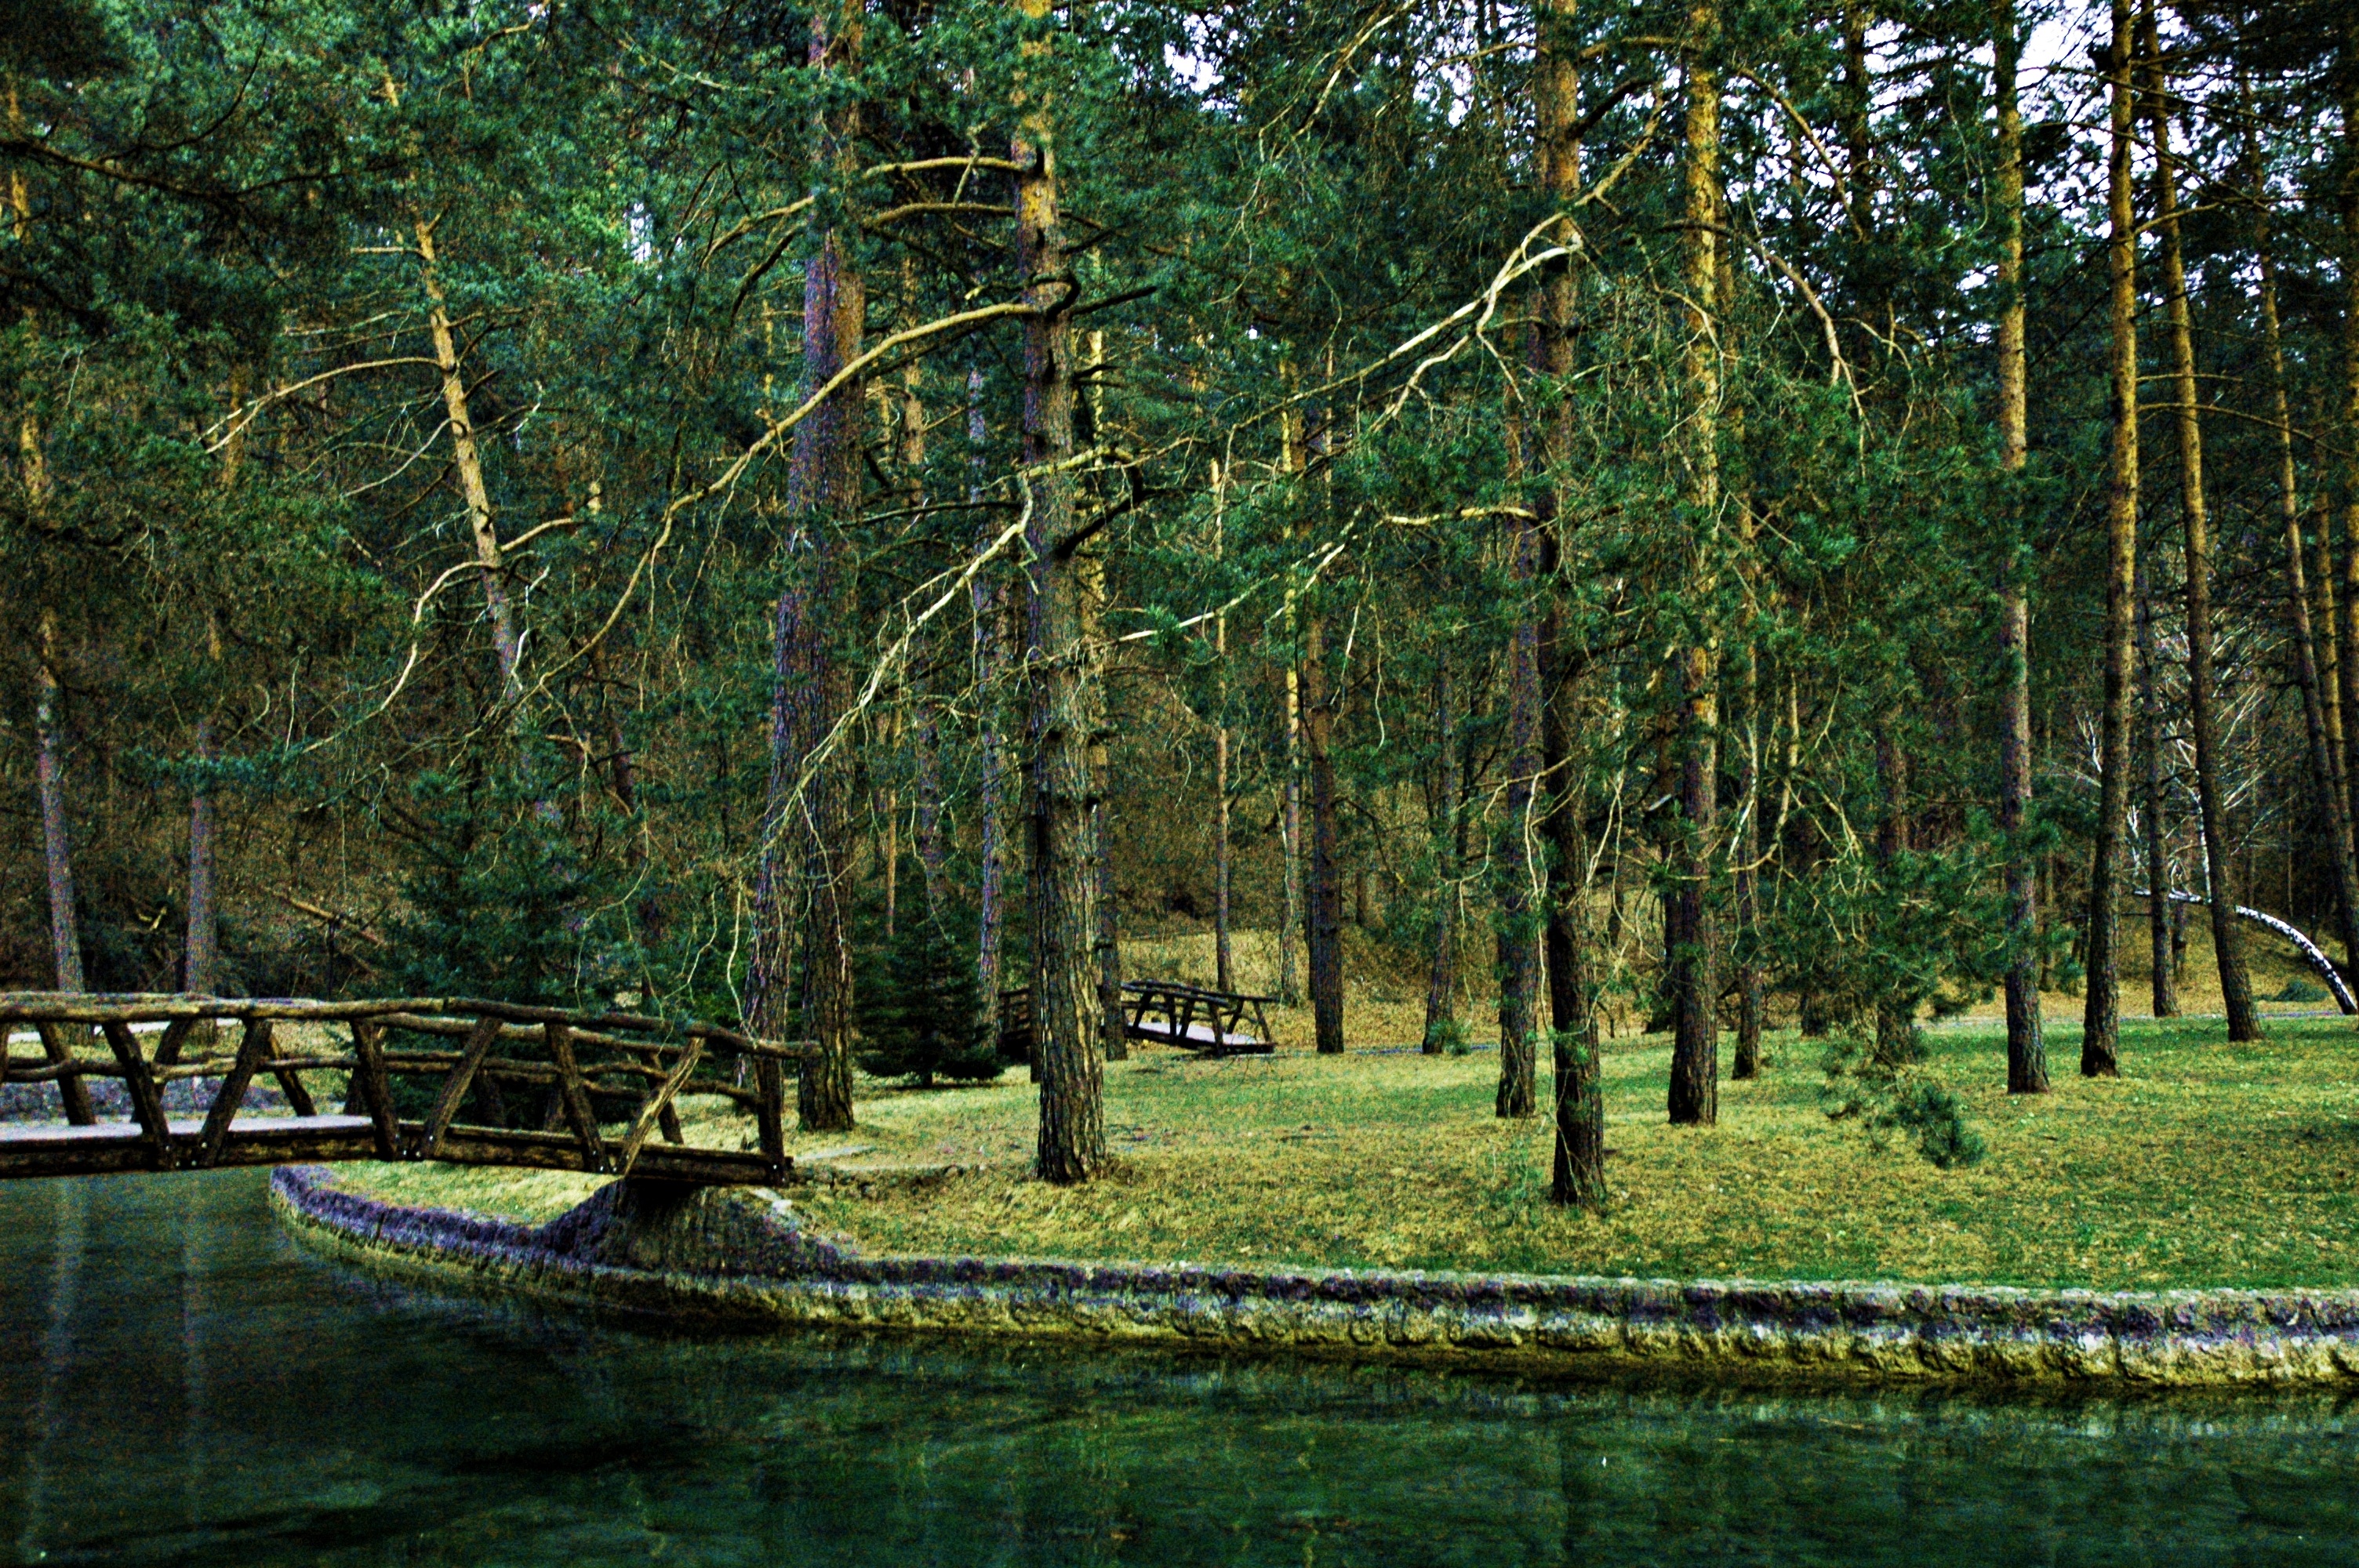
landscape, tree, water, nature, forest, outdoor, swamp, fall, flower, lake, river, pond, green, autumn, park, botany, garden, wetland, woodland, habitat, ecosystem, natural environment, woody plant, bayou